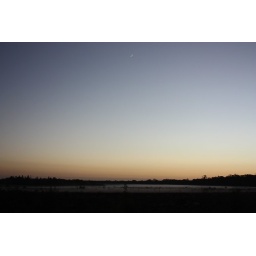
This is insane, but there is a cloud in the field in front of us!